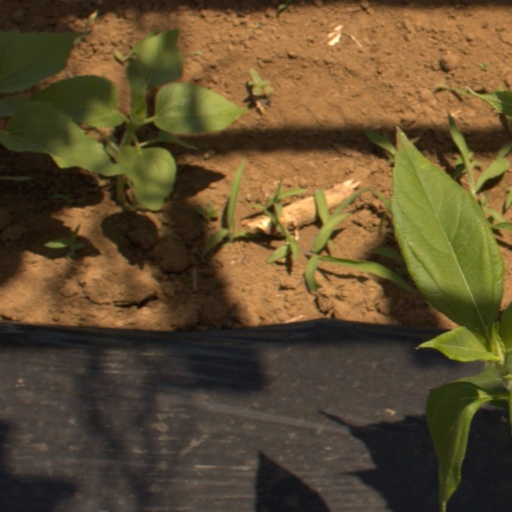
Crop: Jerusalem artichoke